Jack L. Warner

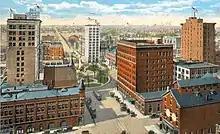
Youngstown, Ohio,

In the early 1890s, Benjamin Warner decided to move to Canada, following a friend's advice that he could make an excellent living bartering tin wares with trappers in exchange for furs. Sons Jack and David were born in Ontario. After two arduous years in Canada, the Warners returned to Baltimore, where two more children were born, Sadie and Milton. In 1896, they relocated to Youngstown, Ohio, following the lead of the eldest son Harry, who had established a shoe repair shop in the burgeoning steel town. Father and son worked in the repair shop until Benjamin secured a loan to open a downtown meat and grocery store.